History of film

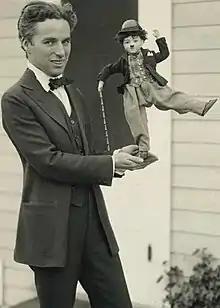
Charlie Chaplin

German inventor and film tycoon Oskar Messter was an important figure in the early years of cinema. His firm Messter Film was one of the dominant German producers before the rise of UFA, with which it merged eventually. Messter first added a Geneva drive on the projectors to oscillatingly cause intermittent movement to advance the frames of the film and he set up the first film studio in Germany in 1900.